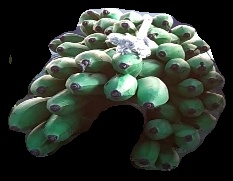
Variety: rasbale
Grade: grade2